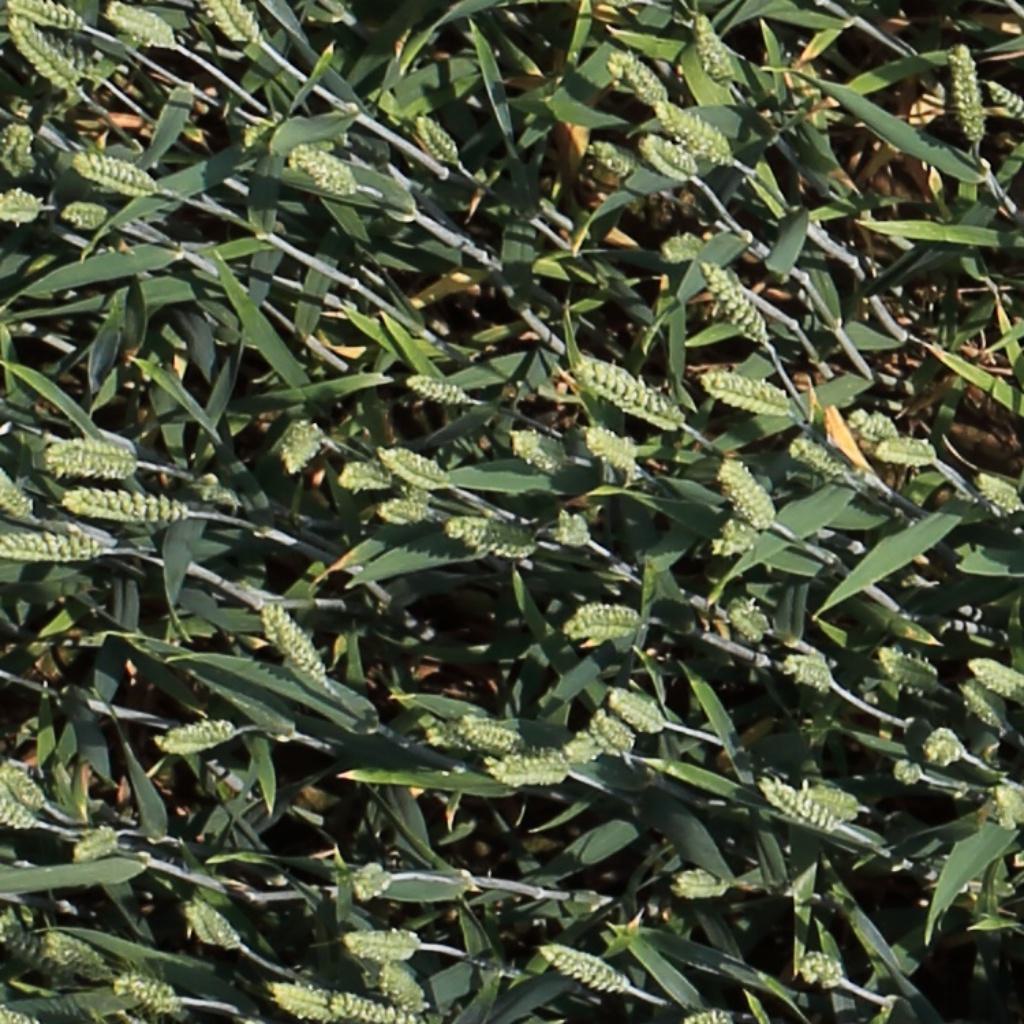
Country: Switzerland
Location: Usask
Wheat development stage: Filling